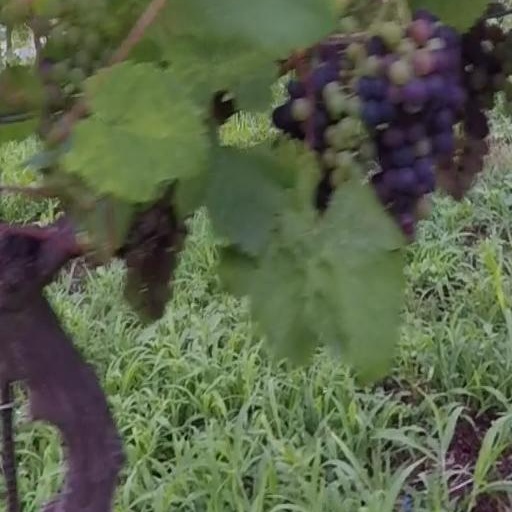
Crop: grape